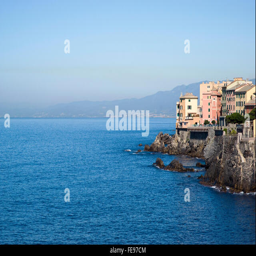
a city is a former fishing village now a seaside resort in region